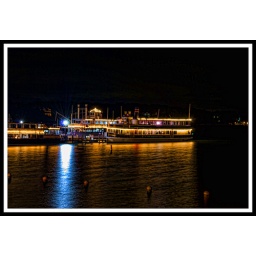
The boat is part of a tour company that operates on Geneva lake in southeast Wisconsin.